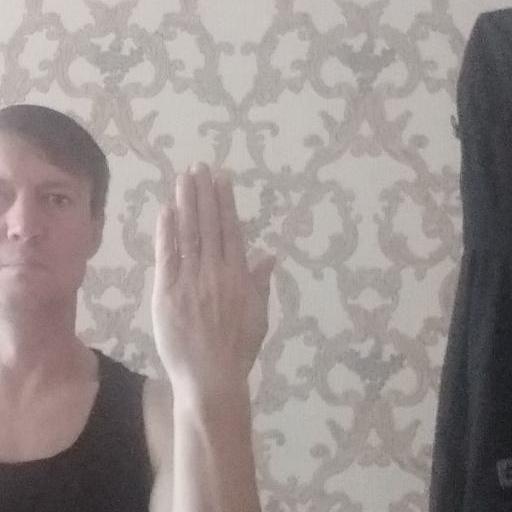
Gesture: stop_inverted